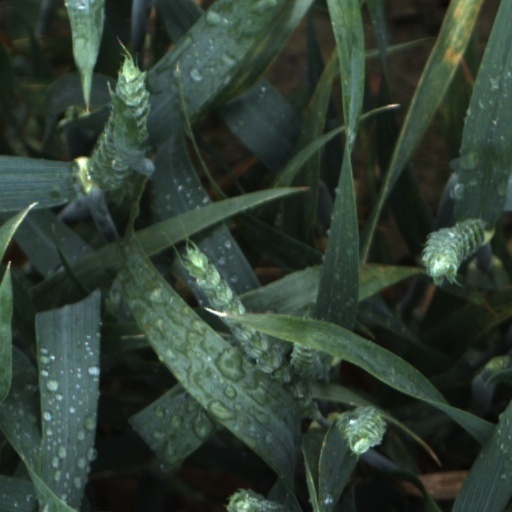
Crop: wheat